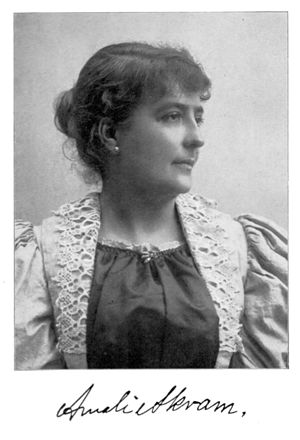
Amalie Skram
Scan fra bogen "Samlede Værker" (1905)
Bertha Amalie Skram født Alver var en norsk forfatter.